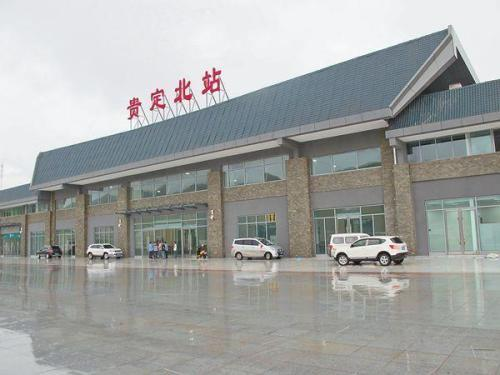
地标名称：贵定北站
所在城市：黔南布依族苗族自治州·贵定县